Herman Koehler (end)

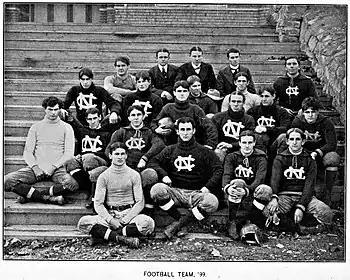
Koehler, third from the right in the second row, with the 1899 North Carolina Tar Heels football team.

He was a prominent end for the North Carolina Tar Heels football team of the University of North Carolina. He was selected second-team for an all-time Carolina football team in 1934. Dr. Joel Whitaker put him on his all-time team, ranking him the second best end in the history of the school up to that time. He notes that Koehler came to the University with experience, for he played on the Orange Athletic Club with Frank Coyne.